Kaj Riska

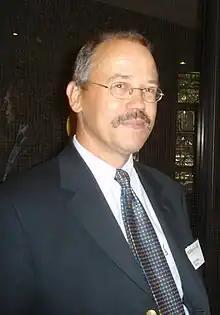
Riska in 2006, Digital Ship conference, Hamburg

Kaj Antero Riska (born January 25, 1953, Helsinki, Finland) is a naval architect and engineer with expertise in ice and arctic technology. He has written various publications about ice-going ships and icebreaker design, ice loads and ice management for arctic offshore floating platforms. He worked at Total S.A. as Senior Ice Engineer. He received the 2019 POAC Founders Lifetime Achievement Award.